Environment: real
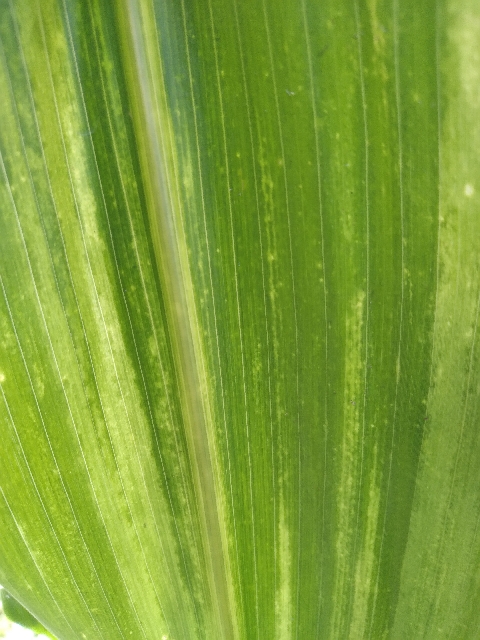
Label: lethal_necrosis